Ledge of President John Fitzgerald Kennedy

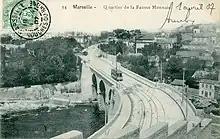
Old tram at Fausse Monnaie

Starting as a simple path created between 1848 and 1863, the "Corniche" was later developed into an actual road from 1954 to 1968, when the municipal executive led by Mayor Gaston Defferre decided to expand it. Plans for a tram line, which were first presented in the late 19th century, were rapidly realised, although it was later disbanded to create space for the automobile.